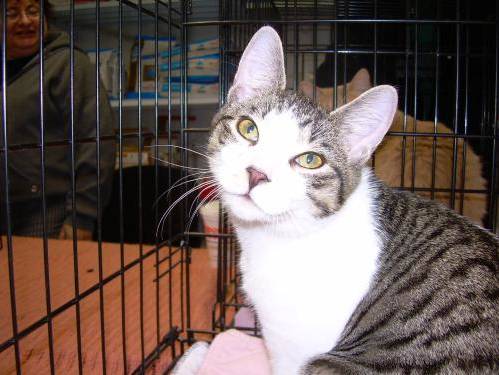
Label: cat